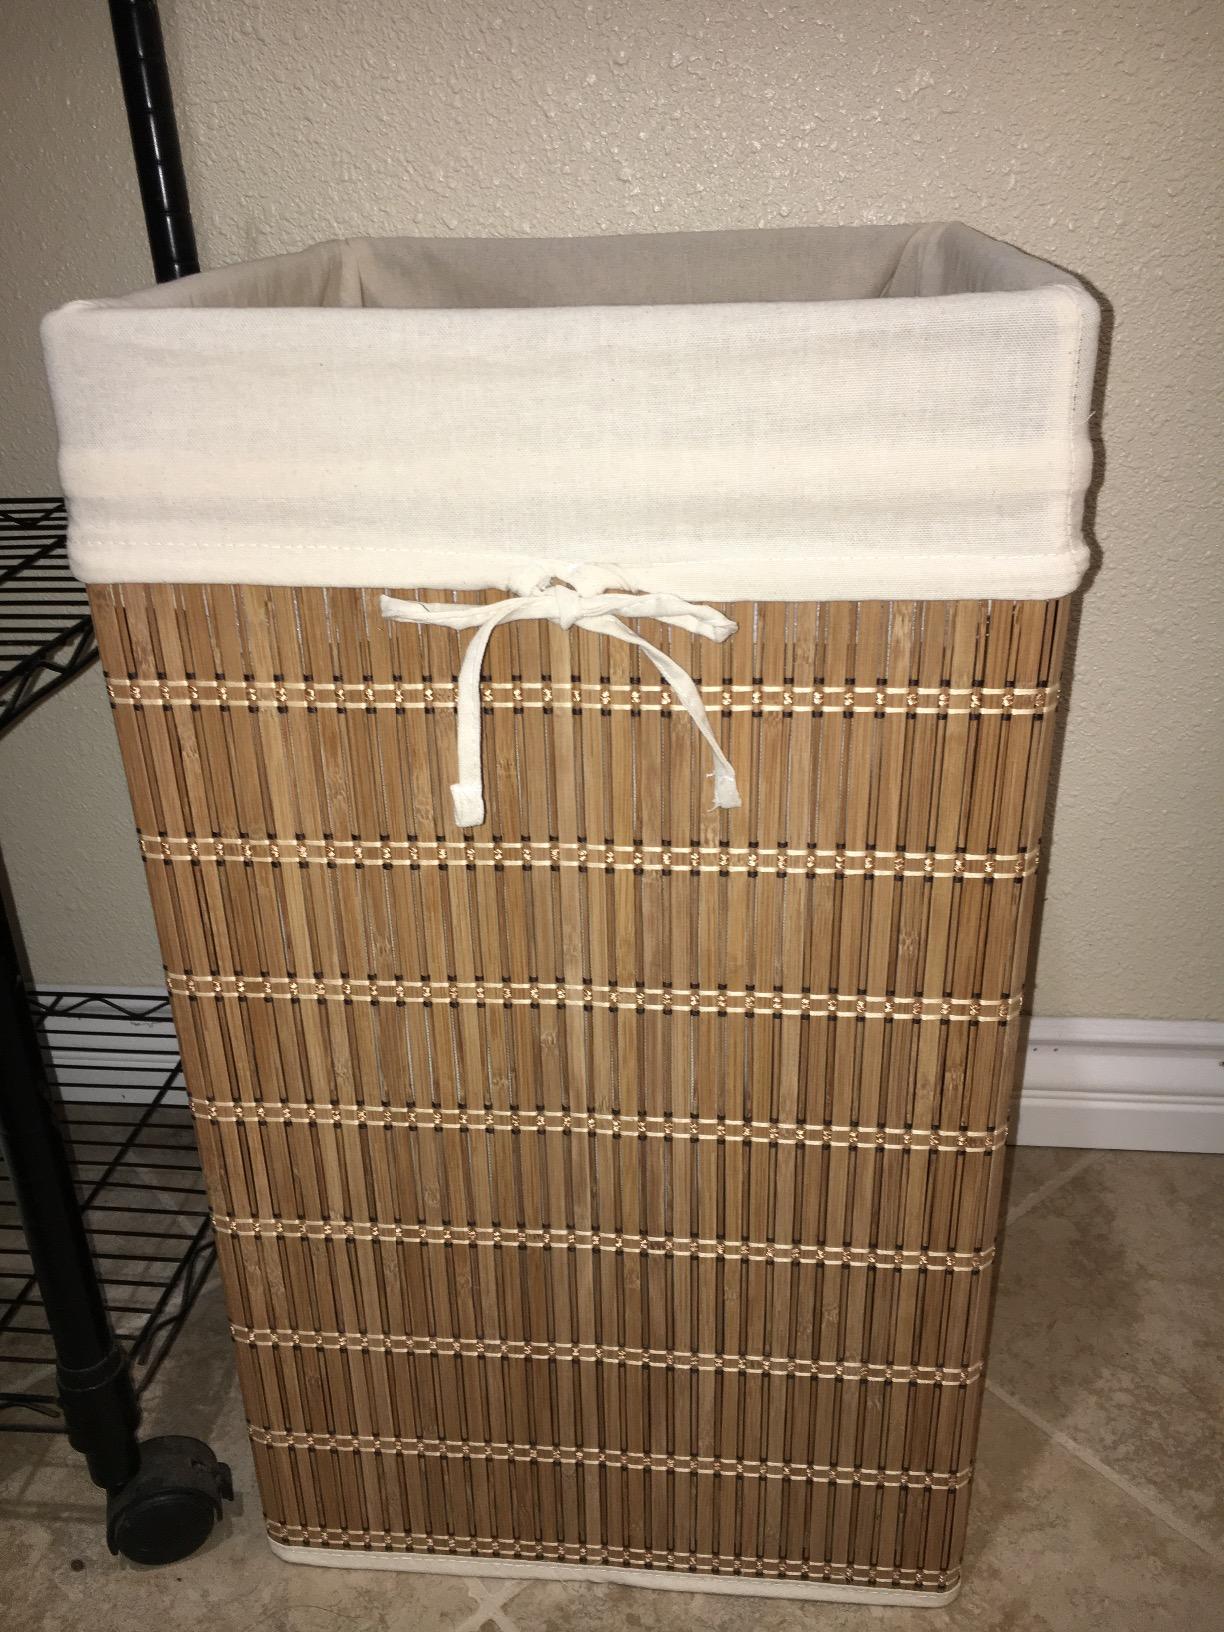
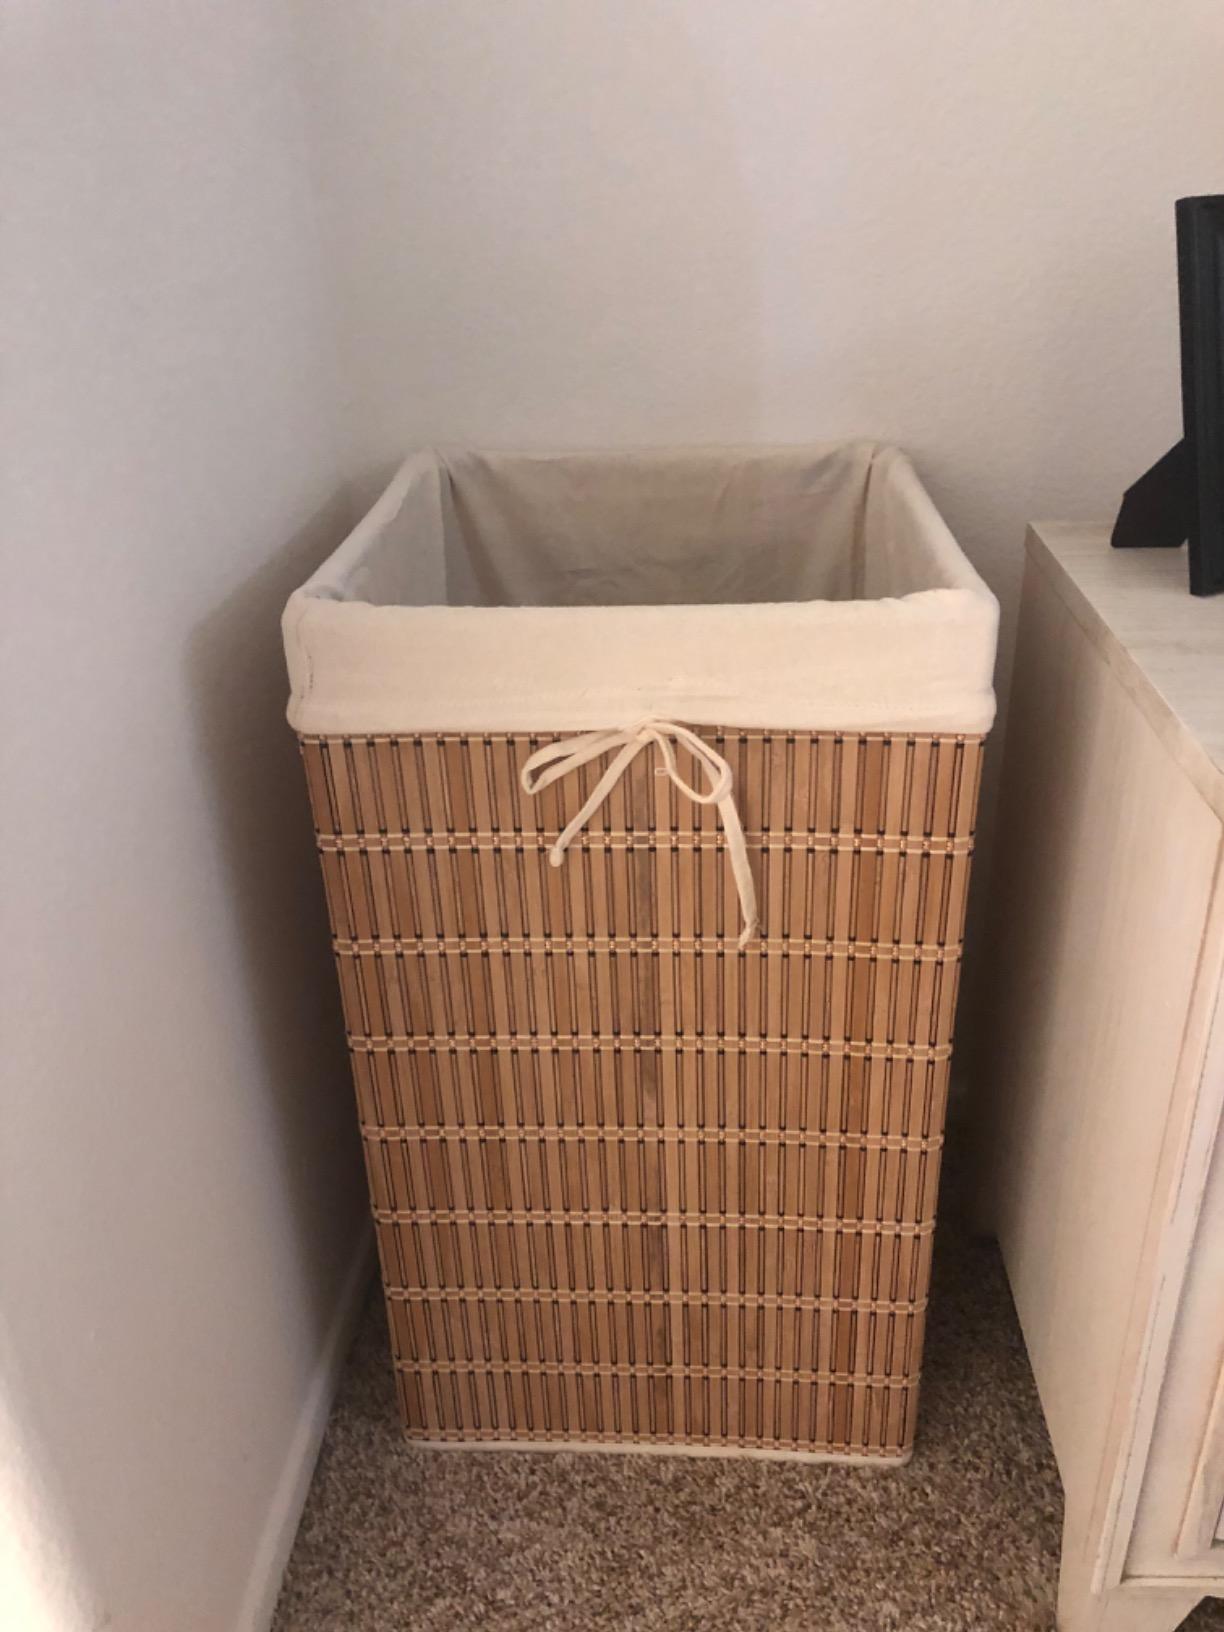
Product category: items_hamper
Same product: yes